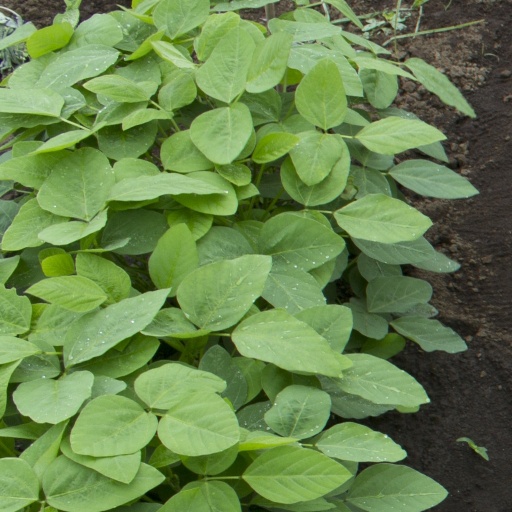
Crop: soybean